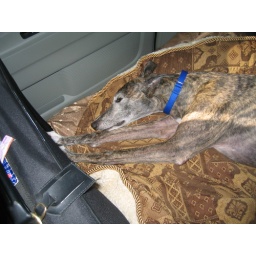
Dusty on trip home in car